Oceanside, California

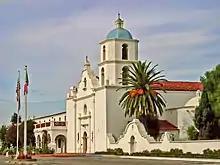
The church at Mission San Luis Rey de Francia is a parish of the Roman Catholic Diocese of San Diego.

According to the United States Census Bureau, the city has a total area of , of which is land and , comprising 2.23%, is water.